Blanca Paloma

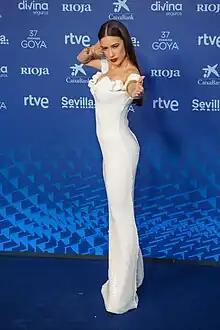
Blanca Paloma in 2023

Blanca Paloma Ramos Baeza (born 9 June 1989), also known by her given name of Blanca Paloma, is a Spanish singer, set designer and costume designer. She represented Spain in the Eurovision Song Contest 2023 with the song "Eaea", finishing in 17th place.